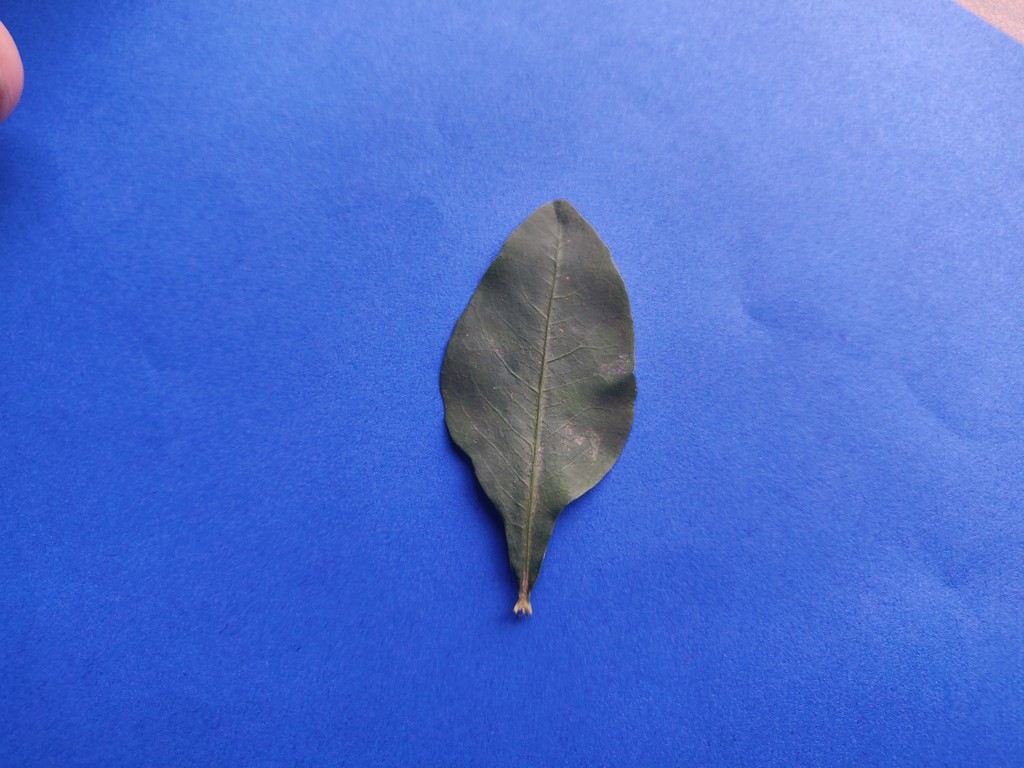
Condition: Healthy
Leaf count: single
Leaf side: front